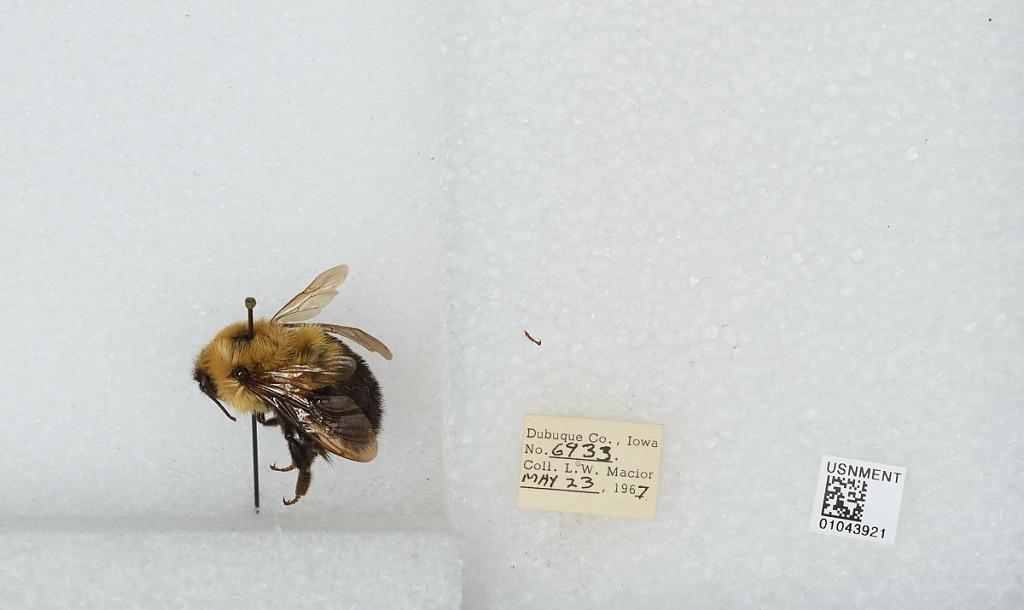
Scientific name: Bombus (Pyrobombus) bimaculatus Cresson
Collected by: L. Macior
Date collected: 1967-5-23
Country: United States
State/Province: Iowa
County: Dubuque
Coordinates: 42.4694, -90.8292